Galahad

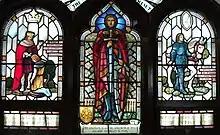
The life of Galahad portrayed in a stained glass window at St. Mary & St. George Anglican Church in Jasper, Alberta

The circumstances surrounding Galahad's conception derive from the earlier parts of Grail prose cycles. It takes place when King Arthur's greatest knight, Lancelot, mistakes Princess Elaine of Corbenic (originally known as Heliabel or Amite in the Vulgate Cycle) for his secret mistress, Queen Guinevere. Lady Elaine's father, King Pelles, has already received magical foreknowledge that Lancelot will give his daughter a child and that this little boy will grow to become the greatest knight in the world, the knight chosen by God to discover the Holy Grail. Pelles also knows that Lancelot will only lie with his one true love, Guinevere. Destiny will have to be helped along a little; therefore, a conclusion which prompts Pelles to seek out "one of the greatest enchantresses of the time," Dame Brusen, who gives Pelles a magic ring that makes Elaine take on the appearance of Guinevere and enables her to spend a night with Lancelot. On discovering the deception, Lancelot draws his sword on Elaine, but when he finds out that they have conceived a son together, he is immediately forgiving. However, he does not marry Elaine or even wish to be with her anymore and returns to Arthur's court, though they eventually reunite years later. Galahad is born and placed in the care of a great aunt, who is an abbess at a nunnery, to be raised there.